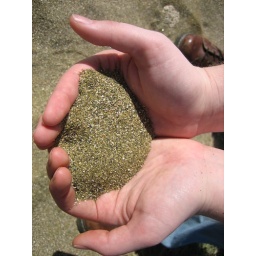
Green sand beach (rich in olivine)